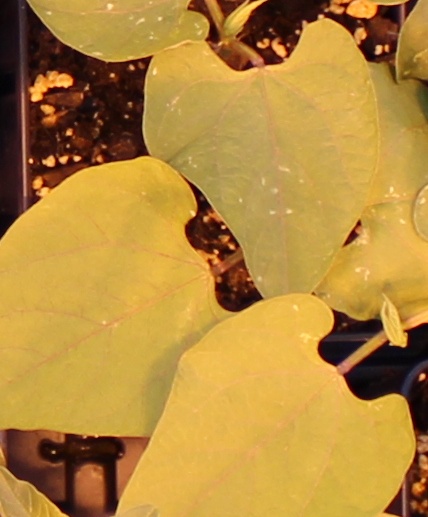
Label: Blackbean